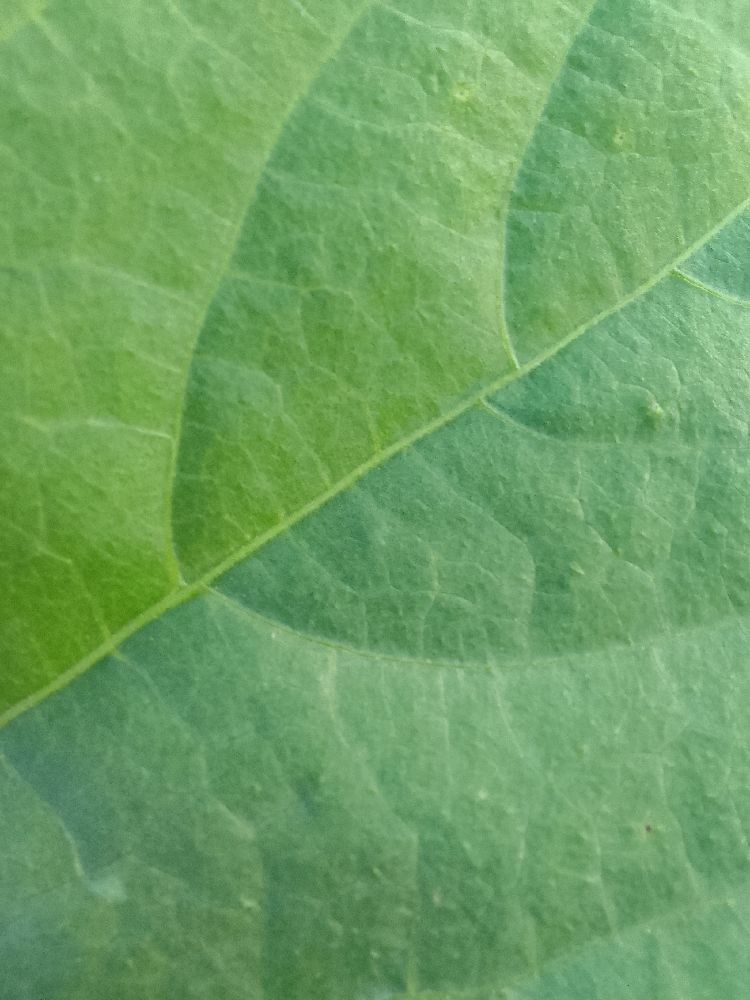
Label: healthy